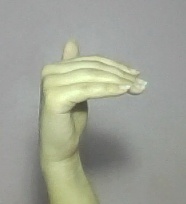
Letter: khaa